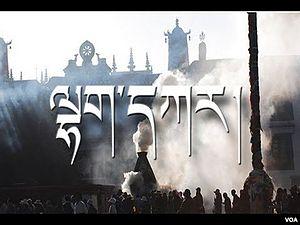
Lhakar, abréviation de Lhakpa Karpo signifiant « Mercredi Blanc », est une expression tibétaine et un mouvement de résistance débuté au Tibet en 2008.